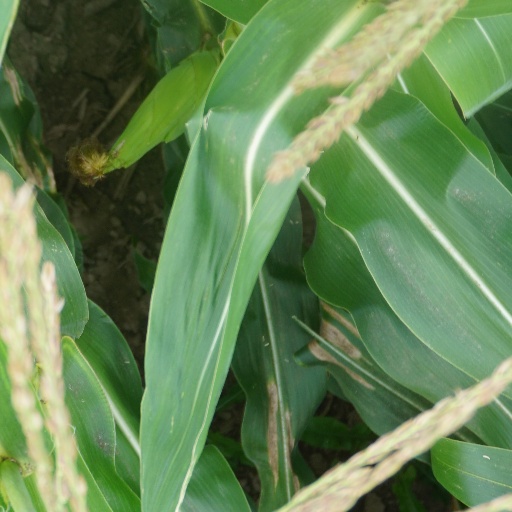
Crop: maize; corn